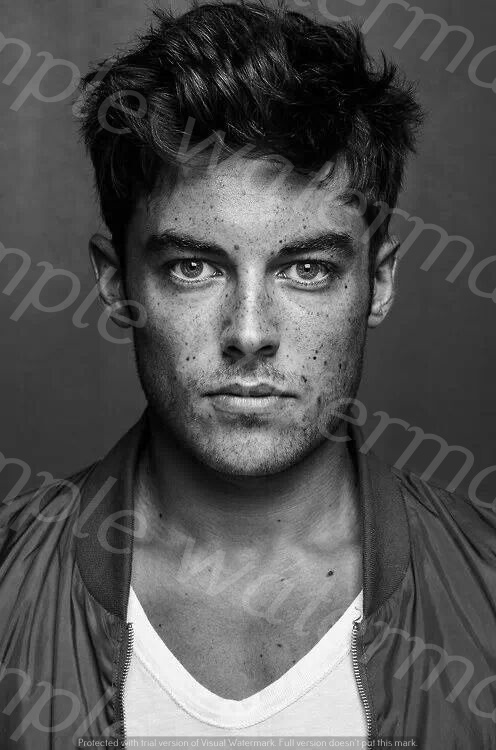
Label: Watermark